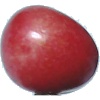
Label: Cherry 2